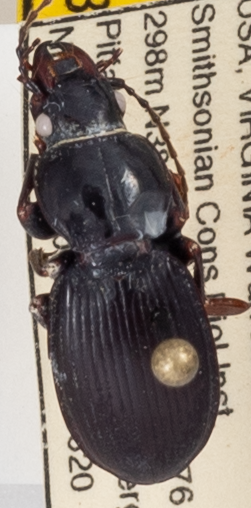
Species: Cyclotrachelus furtivus
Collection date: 2019-06-20
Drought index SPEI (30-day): -0.27
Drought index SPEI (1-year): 2.09
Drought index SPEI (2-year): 2.09